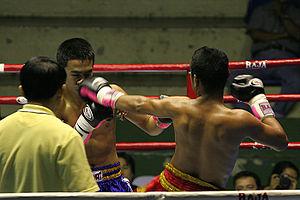
La boxe thaïlandaise, ou muay-thaï /mweɪ ˈtaɪ/, abrégée en boxe thaï, est un art martial, et plus précisément, un sport de combat, classé en Occident parmi les boxes pieds-poings.